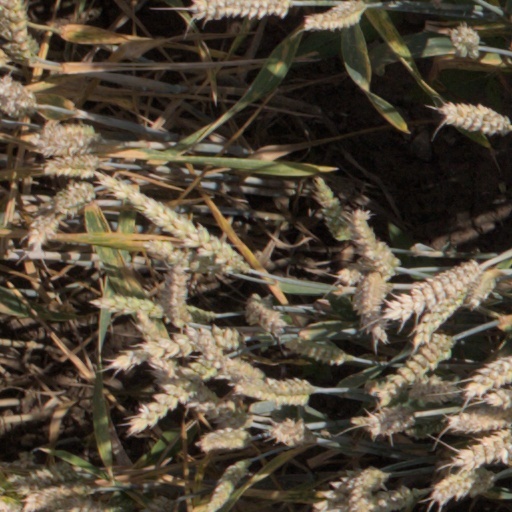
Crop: wheat